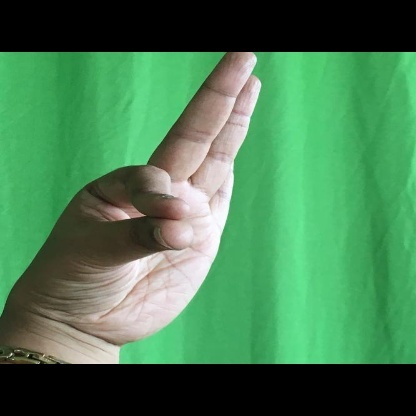
Mudra: Hamsasyam